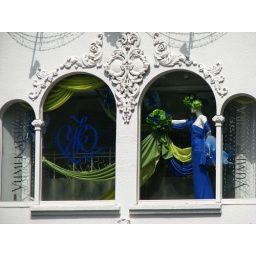
2nd floor fashion wedding gown display window in Tokyo, Japan.